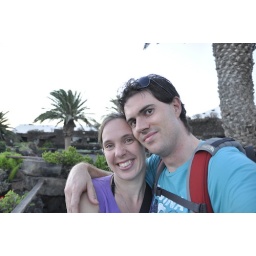
Wij hebben het naar ons zin in Jameos del Agua, grot ingericht door Cesar Manrique, de architect van het eiland.